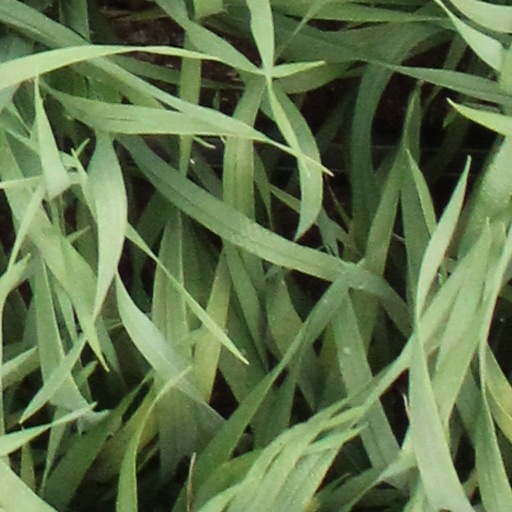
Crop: wheat